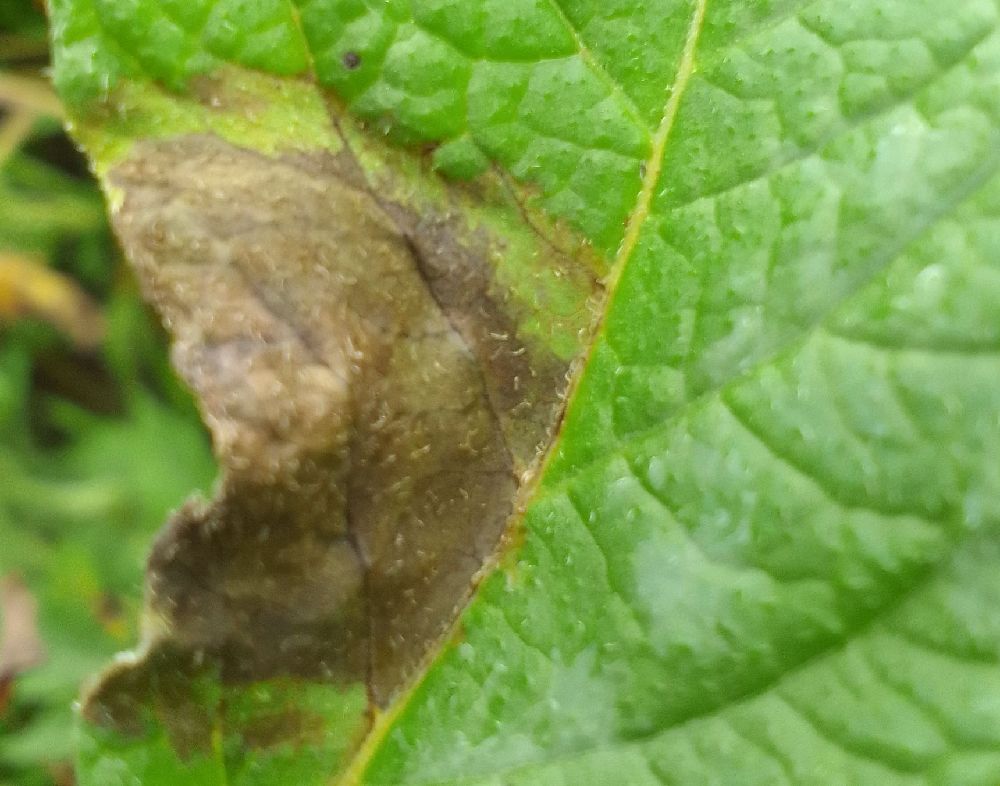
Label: Late blight